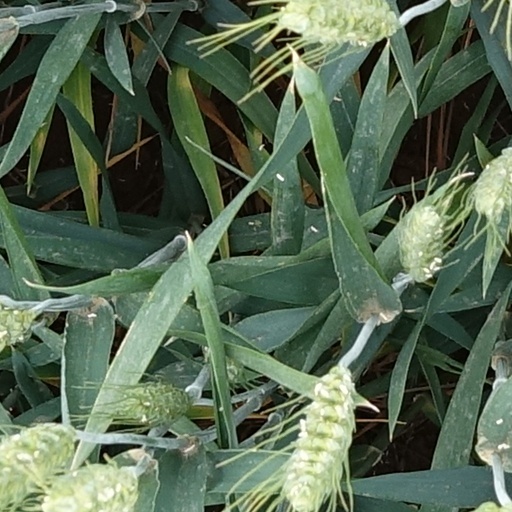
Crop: wheat